Beard tax

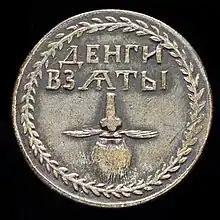
A Russian beard token from 1705, carried to indicate that the owner had paid the beard tax imposed by Peter the Great

A beard tax is a governmental policy that requires men to pay for the privilege of wearing a beard. The most well documented beard tax was in place in Russia during the 18th century.